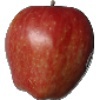
Label: Apple Red 1